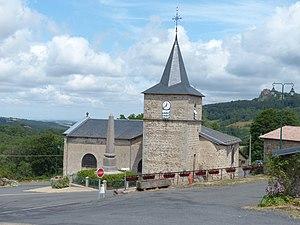
Église de Lavoine (Allier)
Lavoine est une commune française, située dans le sud-est du département de l'Allier en région Auvergne-Rhône-Alpes, en montagne bourbonnaise.